French Guards Regiment

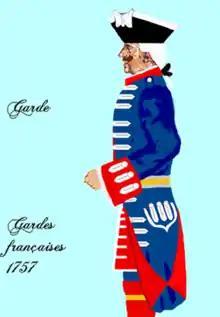

In times of war the "Gardes Françaises" had the privilege of choosing their own battle positions (usually in the centre of the first line of infantry). Other privileges included leading the assault when a wall was breached during a siege, the first choice of barracks and special rights of trial. When on parade, they took precedence over all other regiments in the Royal Army.